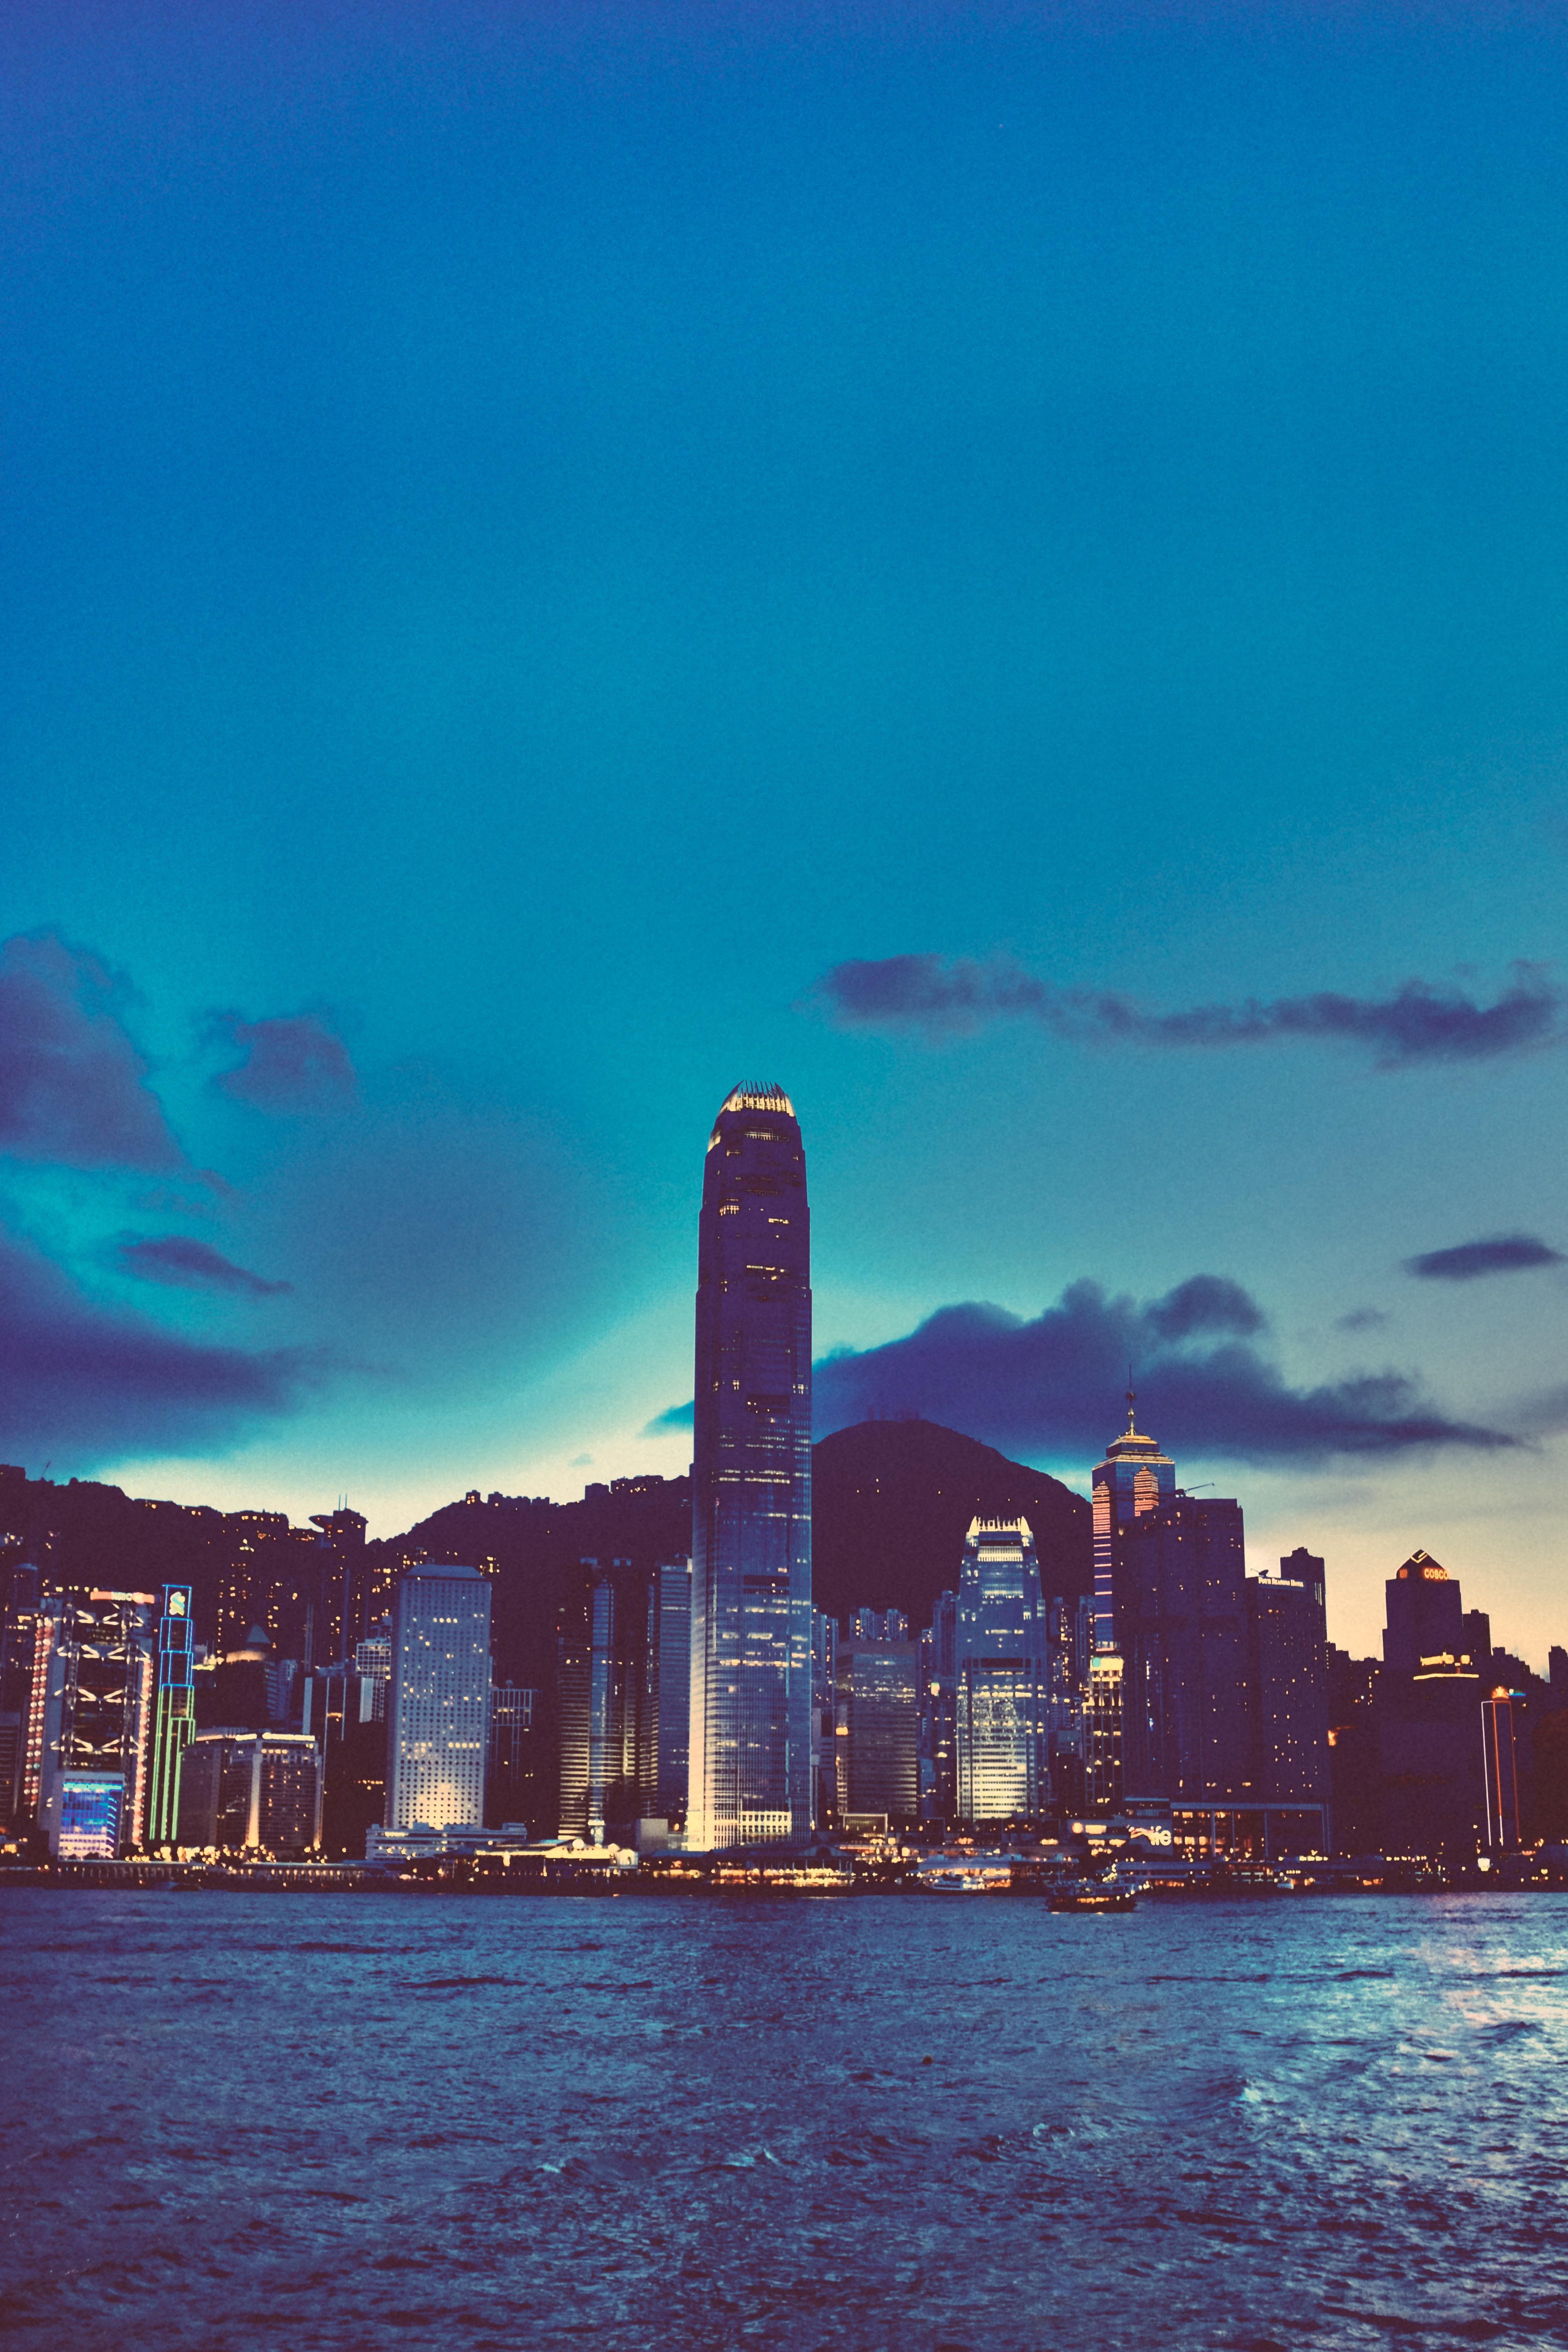
sea, ocean, horizon, cloud, sky, sunset, skyline, night, dawn, city, skyscraper, cityscape, downtown, dusk, evening, reflection, bay, landmark, blue, human settlement